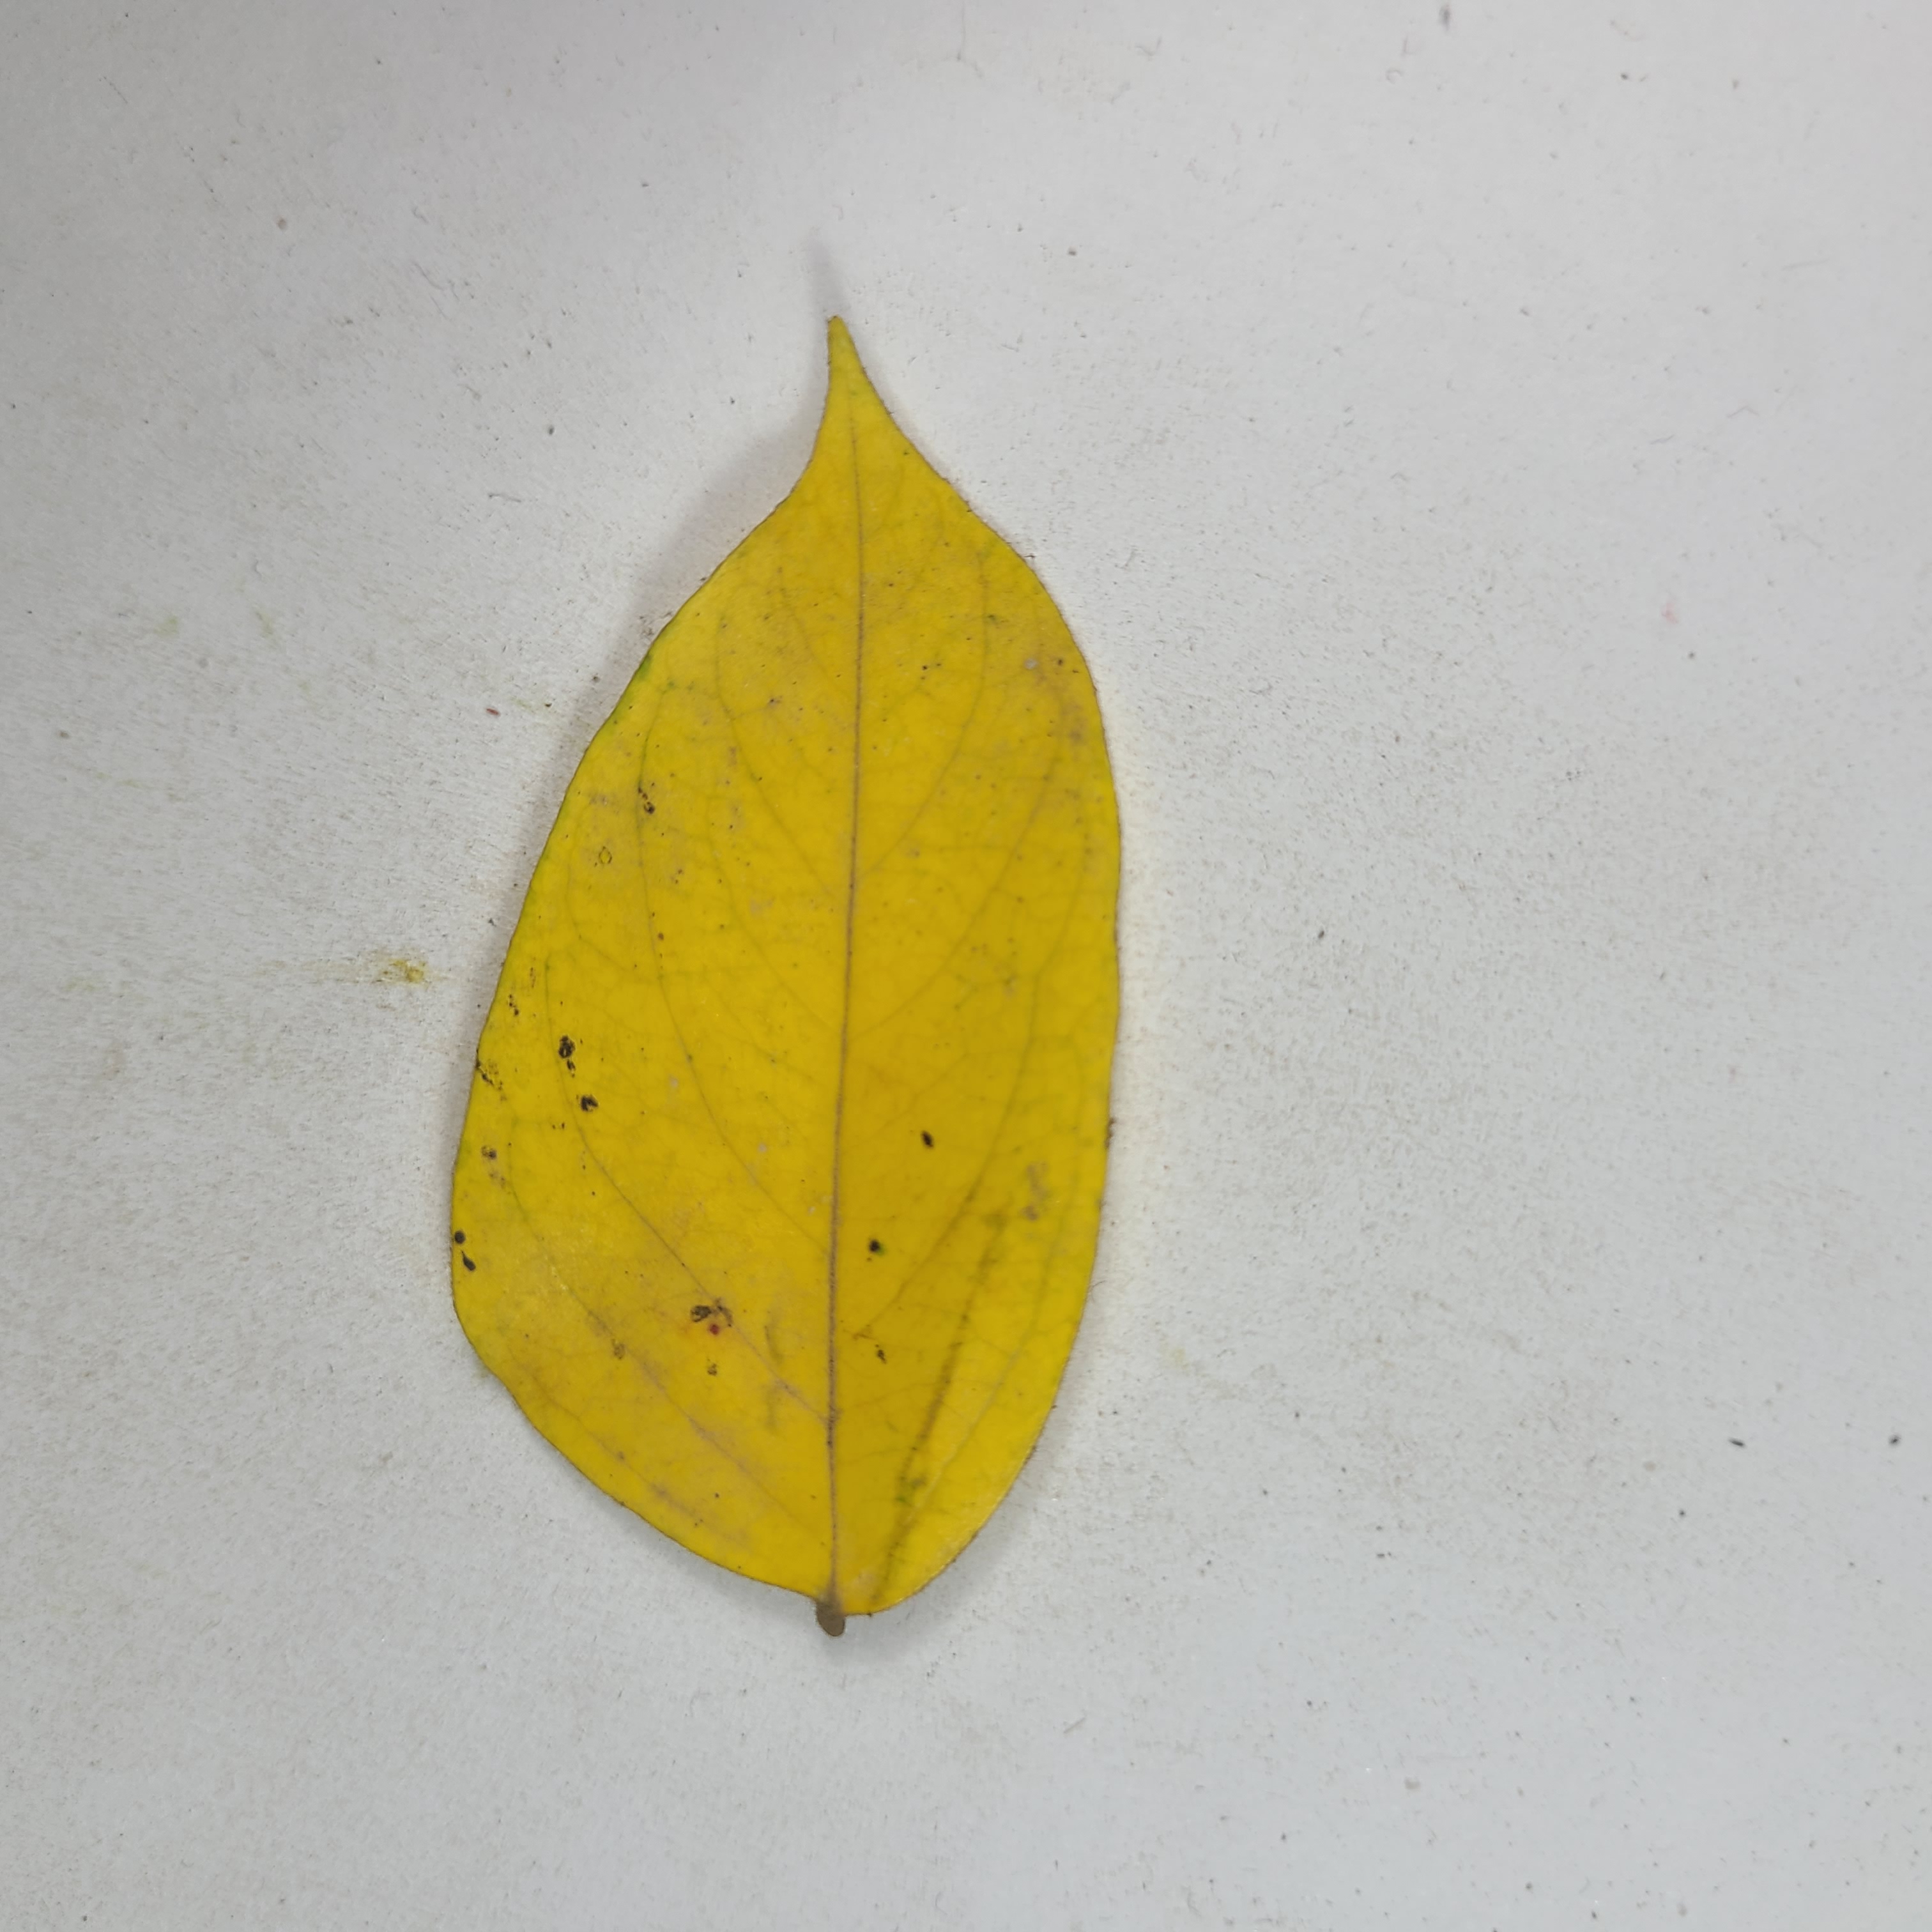
Label: Yellow Leaves